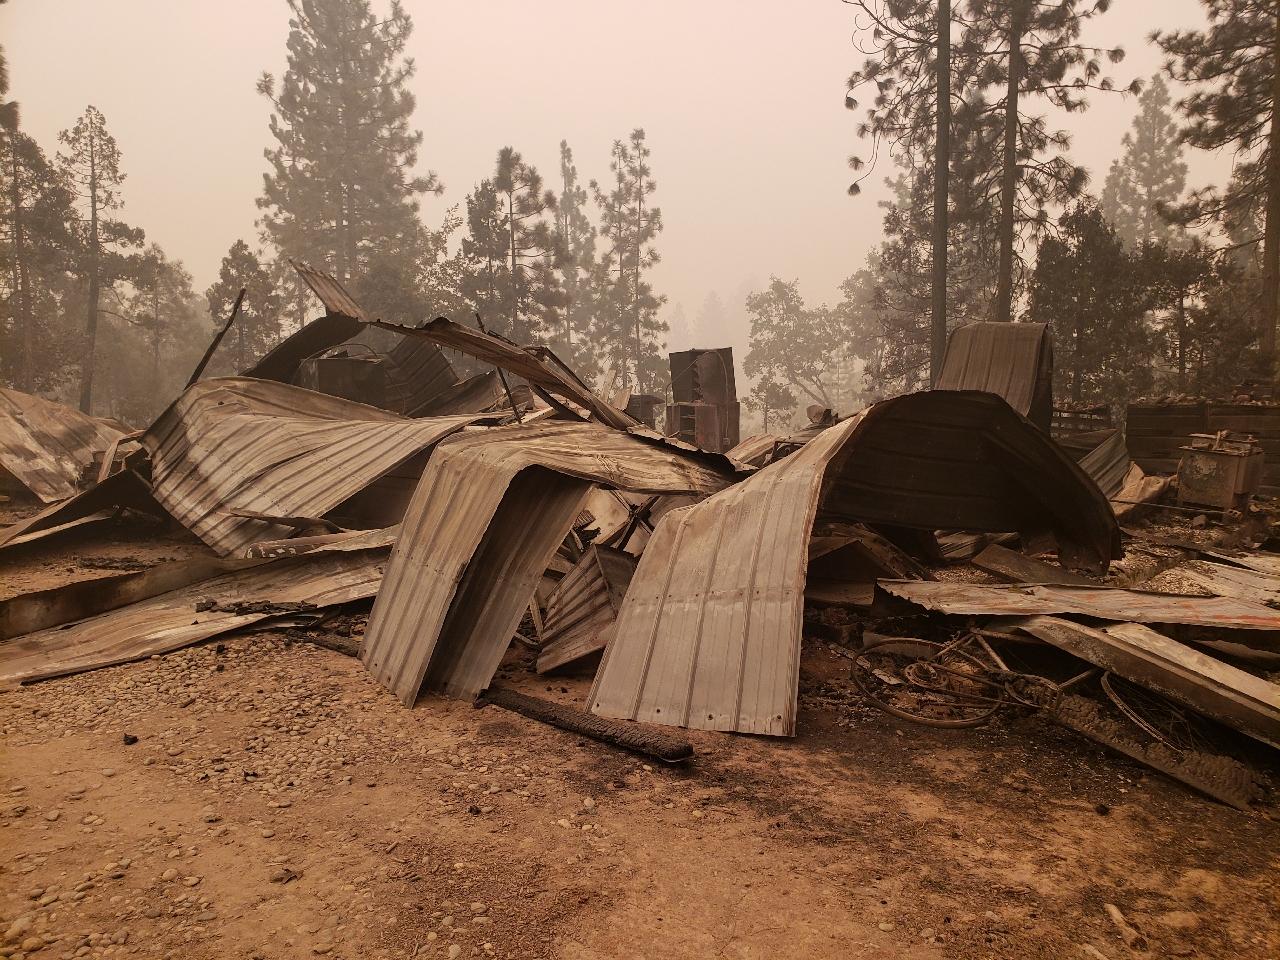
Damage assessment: destroyed